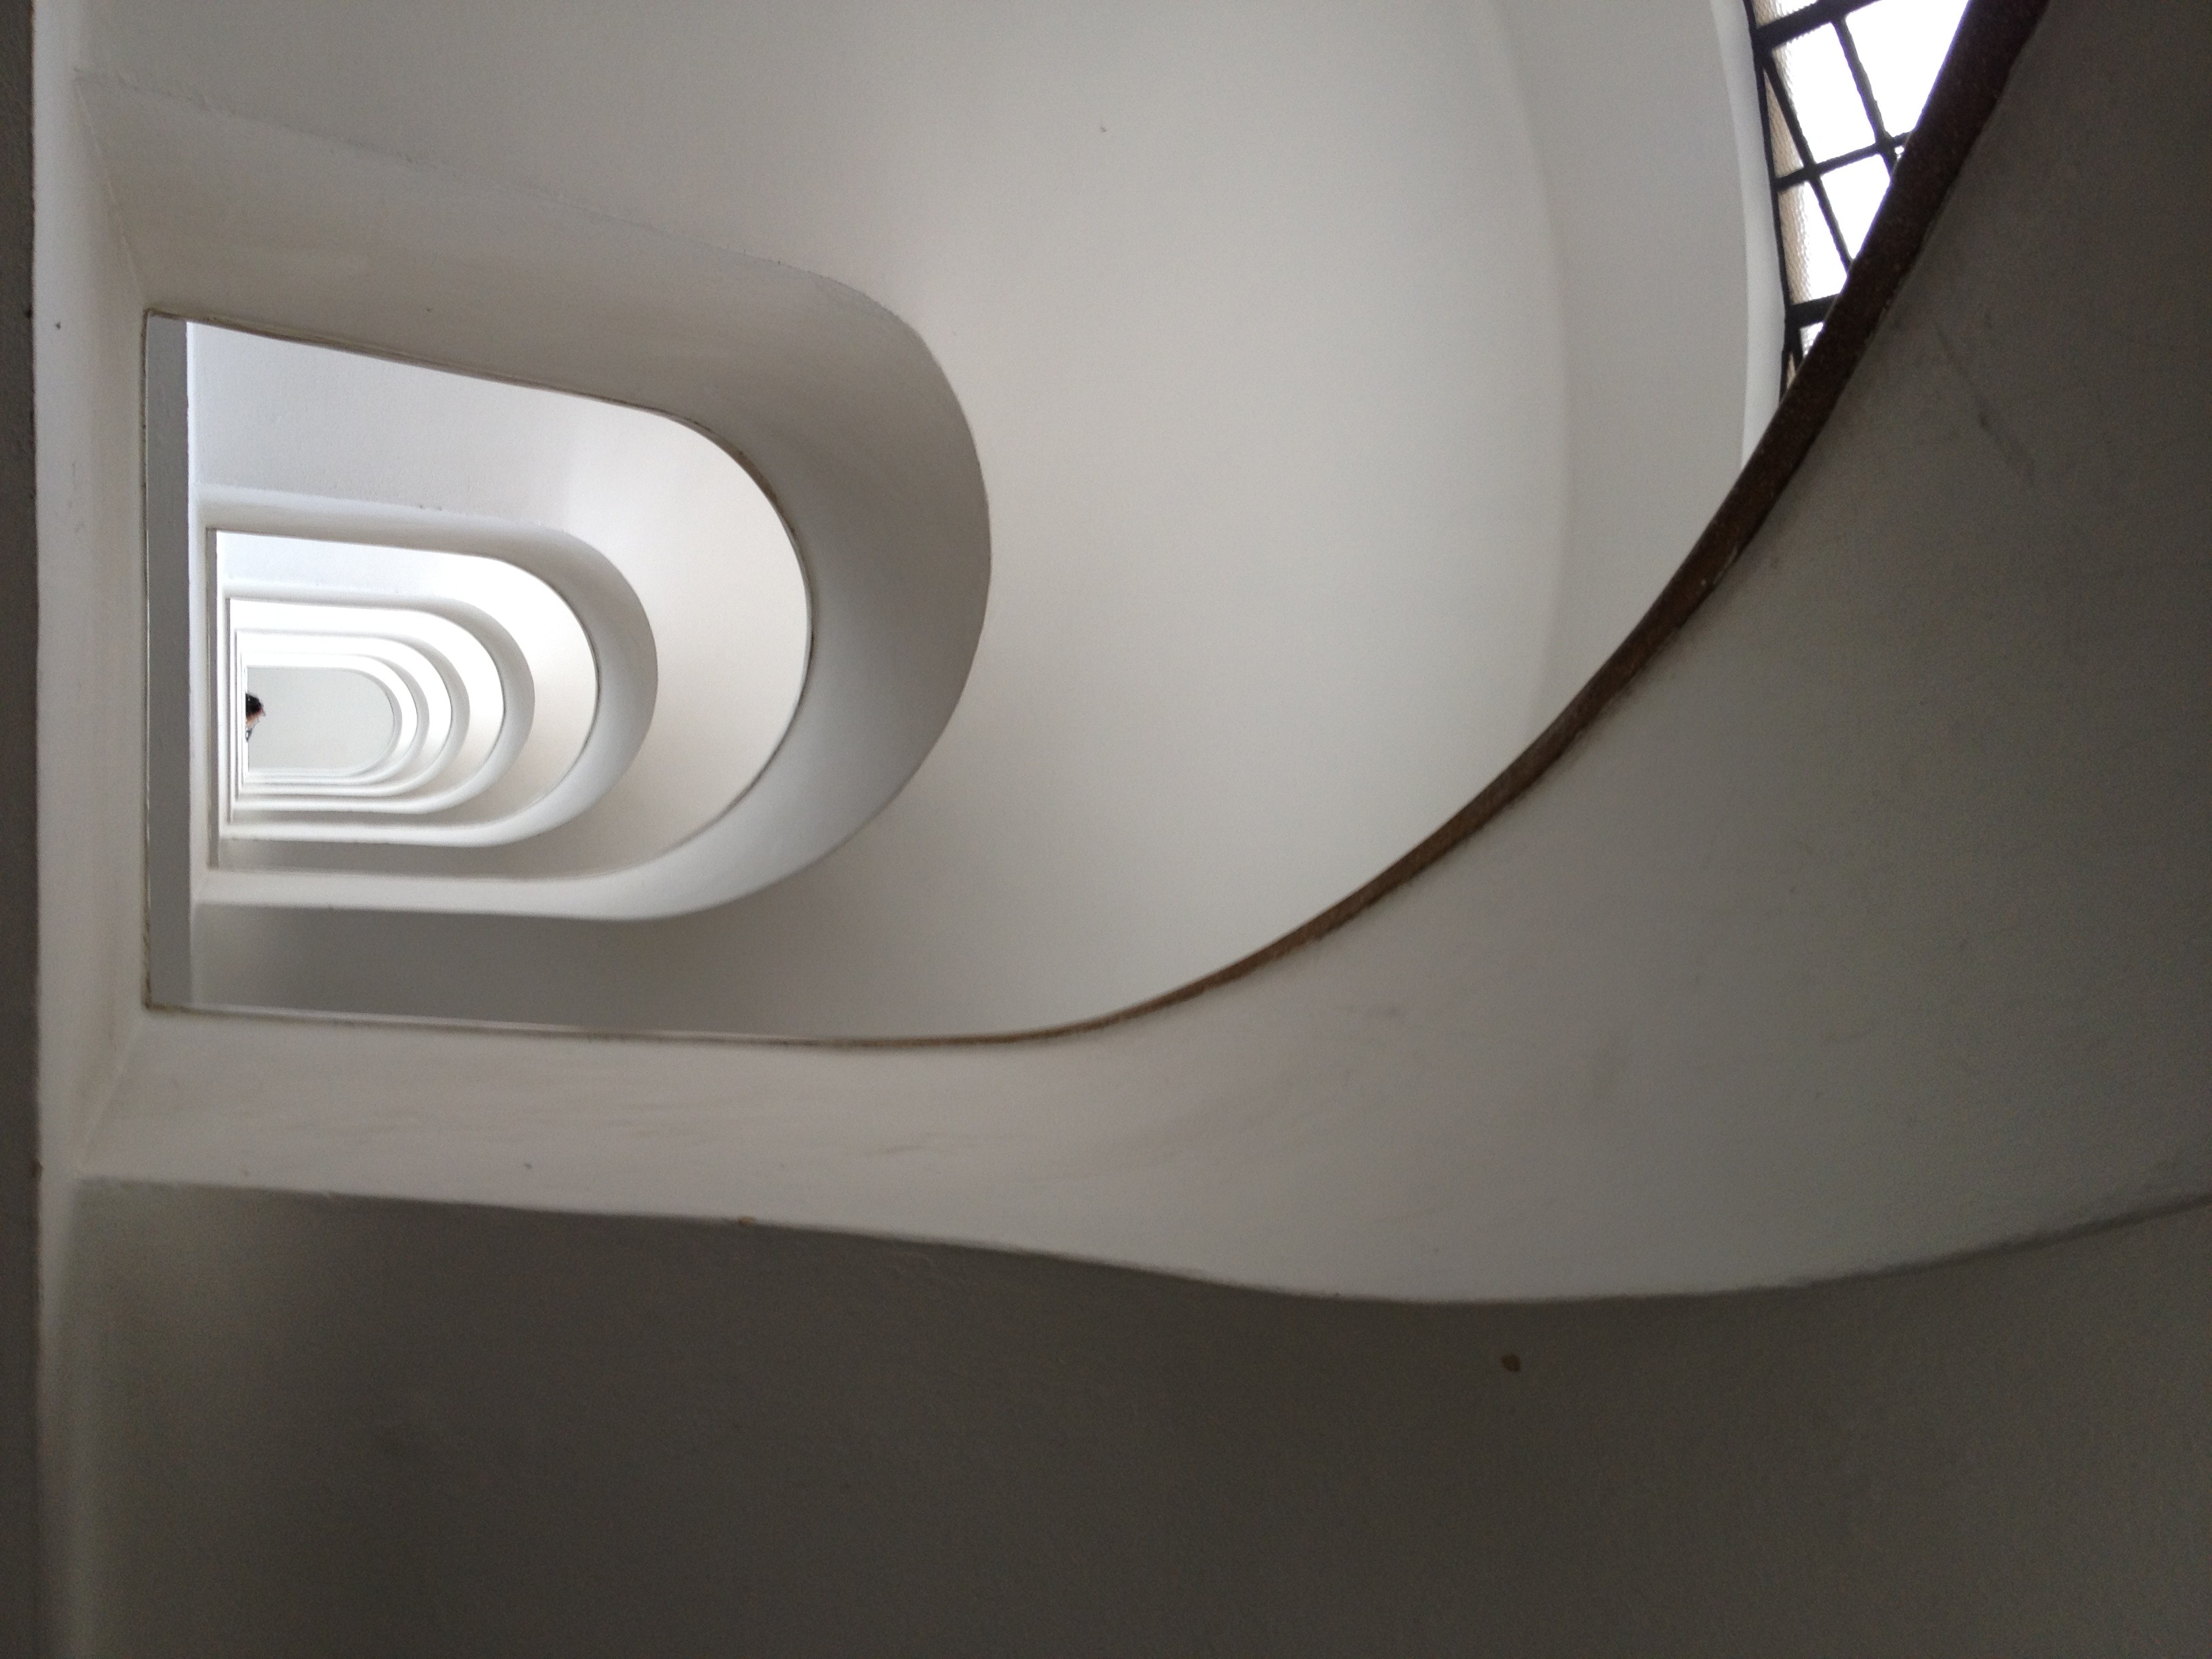
architecture, structure, white, stair, building, staircase, ceiling, construction, landmark, stairway, room, modern, stairwell, engineering, design, stairs, architectural, architecture design, bidet, automotive exterior, plumbing fixture